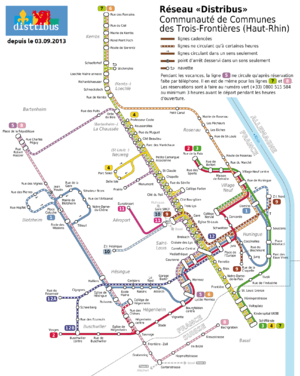
Réseau des transports publics 'Distribus' de Saint-Louis (Haut-Rhin) depuis le 3 septembre 2013
Distribus est le réseau de bus de Saint-Louis Agglomération. Il se compose de 12 lignes totalisant environ 82 kilomètres et dessert 124 arrêts dont 67 offrent une correspondance avec une autre ligne. Le réseau transporte actuellement environ 6 850 voyageurs par jour.